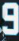
Number: 9